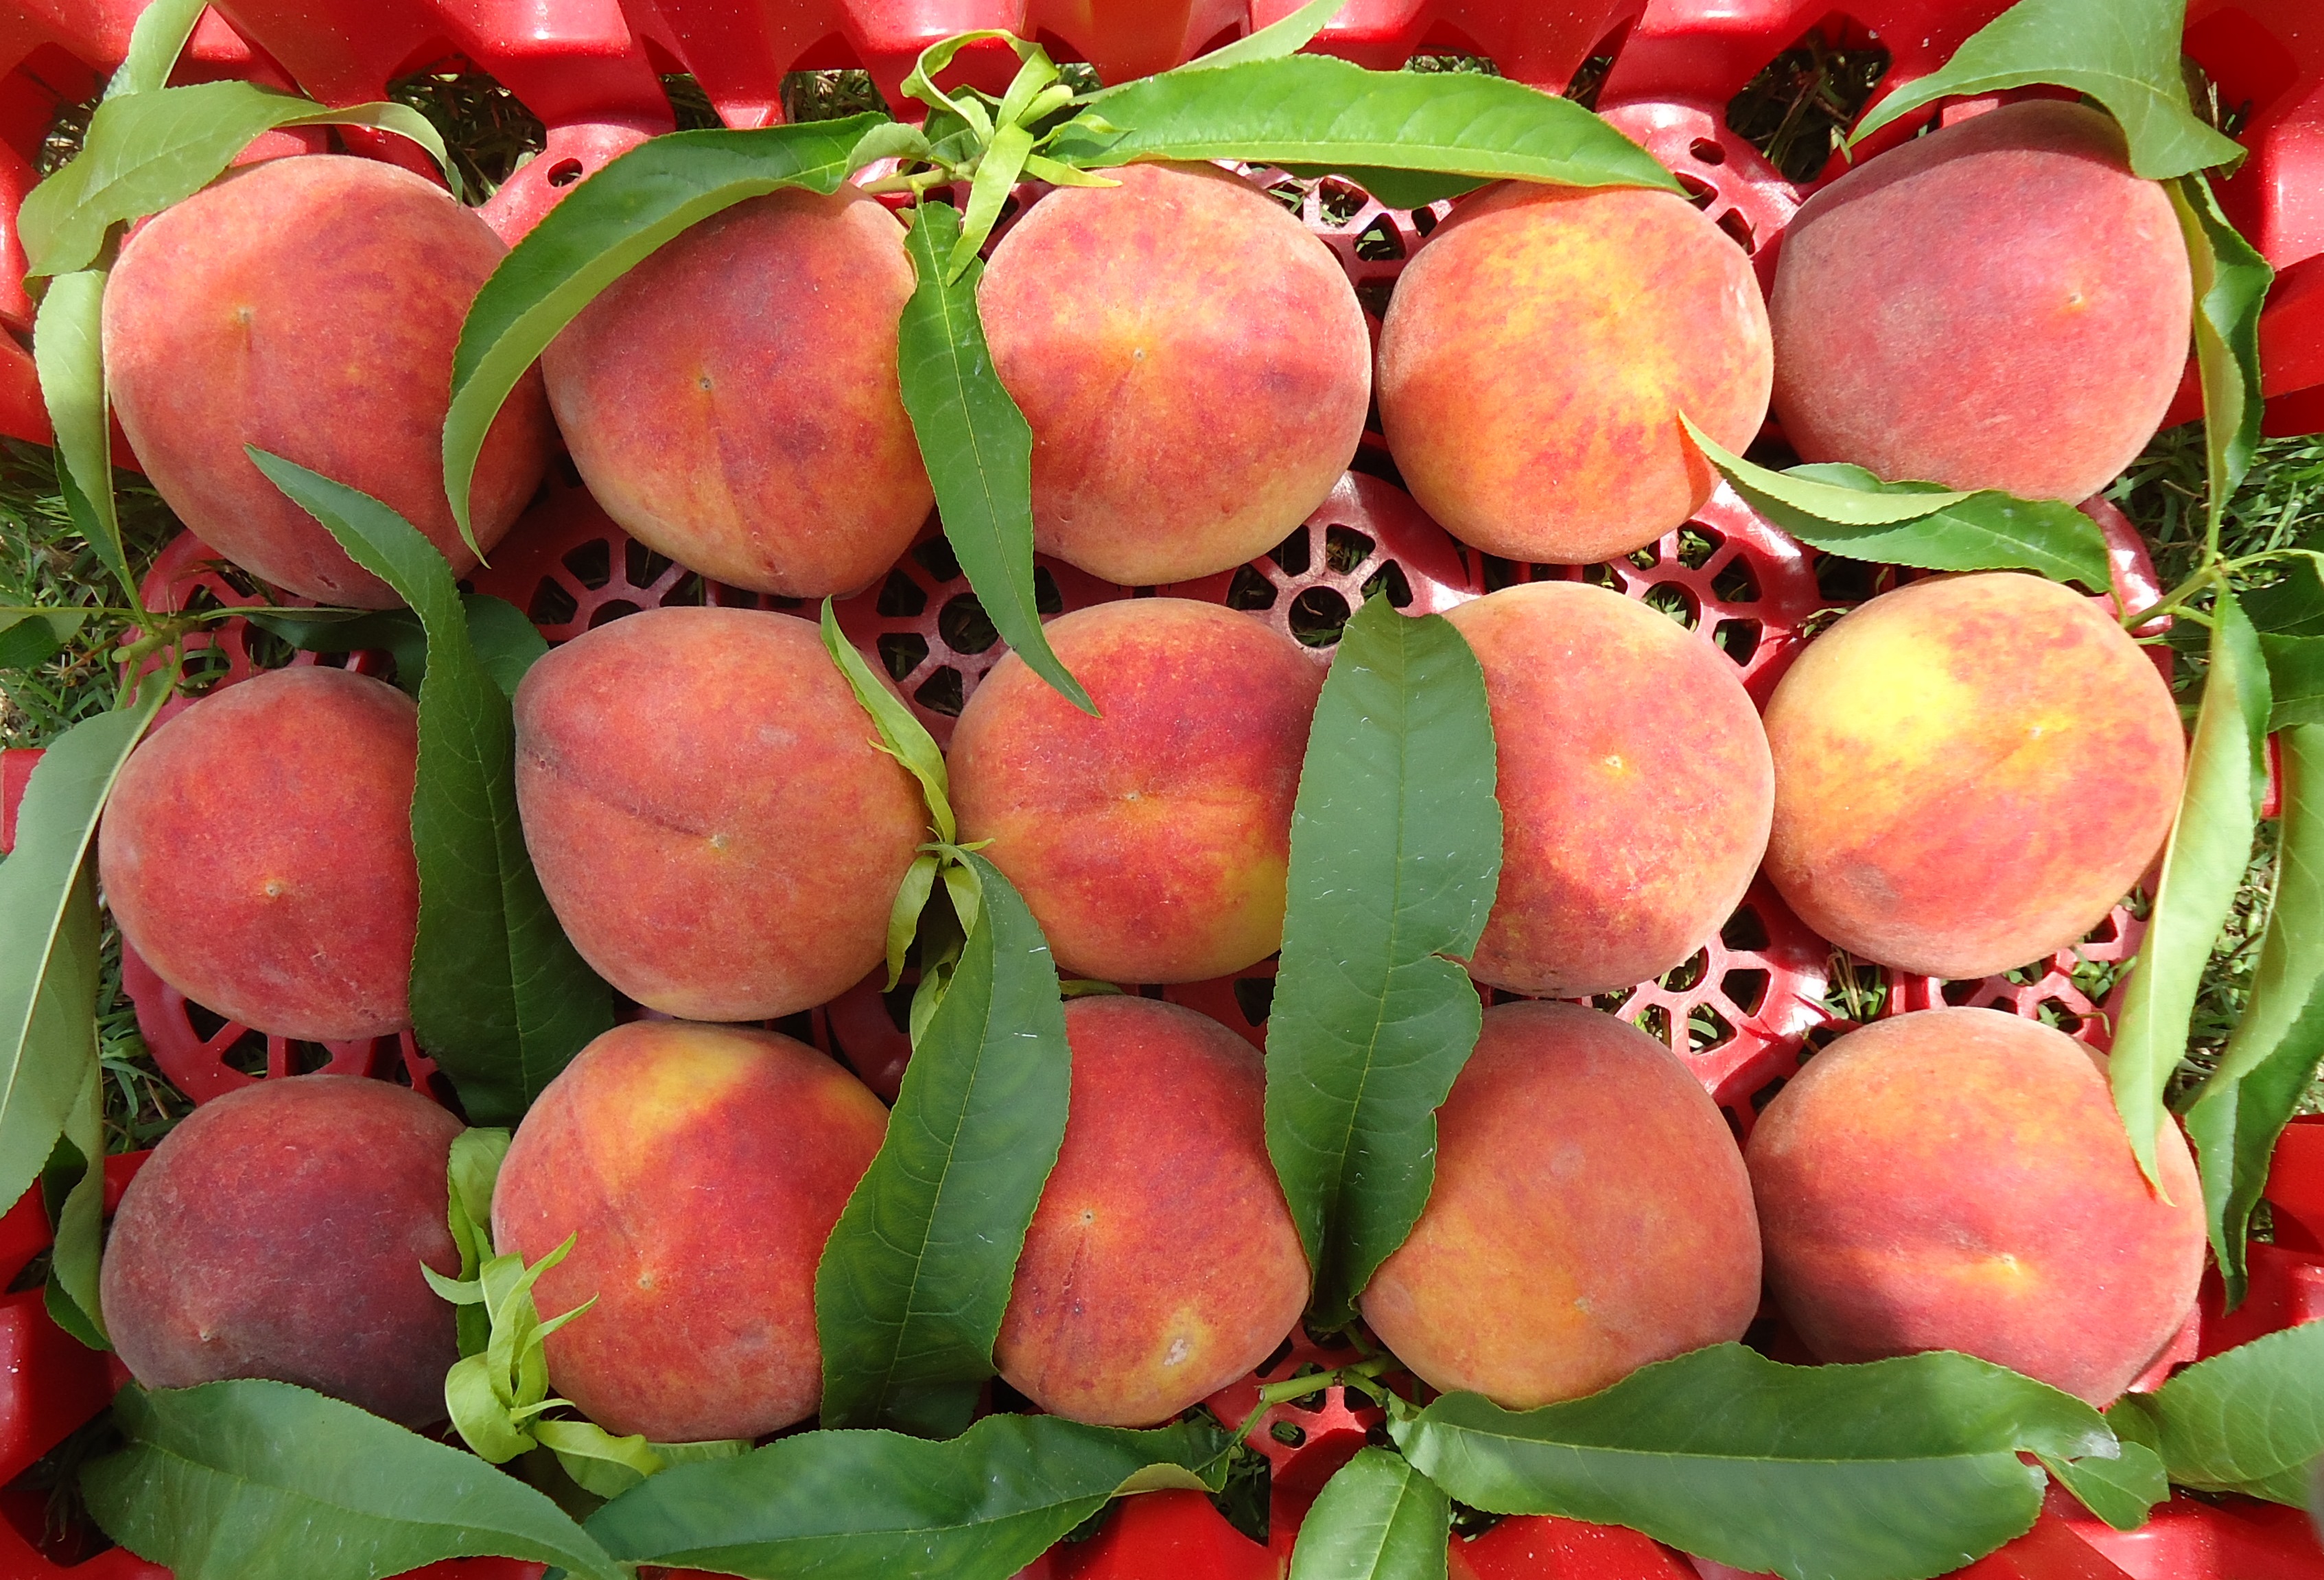
Labels: Peach leaf, Peach leaf, Peach leaf, Peach leaf, Peach leaf, Peach leaf, Peach leaf, Peach leaf, Peach leaf, Peach leaf, Peach leaf